Kuşkayası Monument

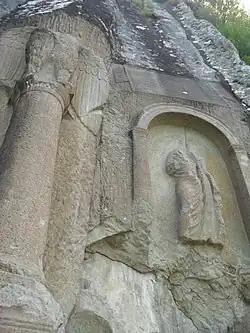
Close up of the monument

Kuşkayası (Turkish for "Bird's rock") is a roadside monument just outside the town of Amasra, in Bartın Province, in the Black Sea Region of Turkey. It was erected in the Roman Imperial age.